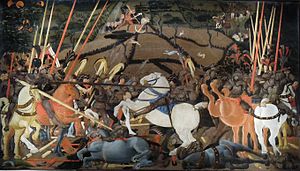
Galleria degli Uffizi / Udvalgte højdepunkter
Uffizi-galleriet eller Uffizierne er et fremtrædende kunstmuseum, der ligger ved Piazza della Signoria i det Historiske Centrum af Firenze i Toscana i Italien. Et af de største, vigtigste og meste besøgte italienske museer med en samling af uvurderlige værker, især fra den italienske Renæssance.